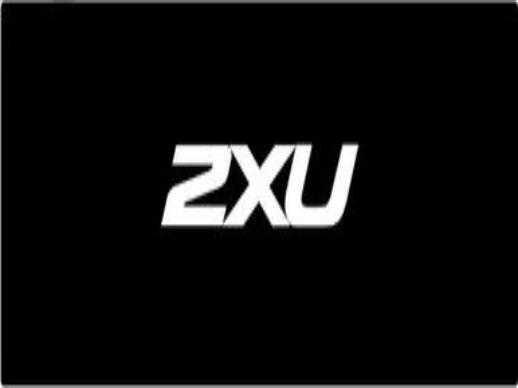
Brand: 2XU
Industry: Sports